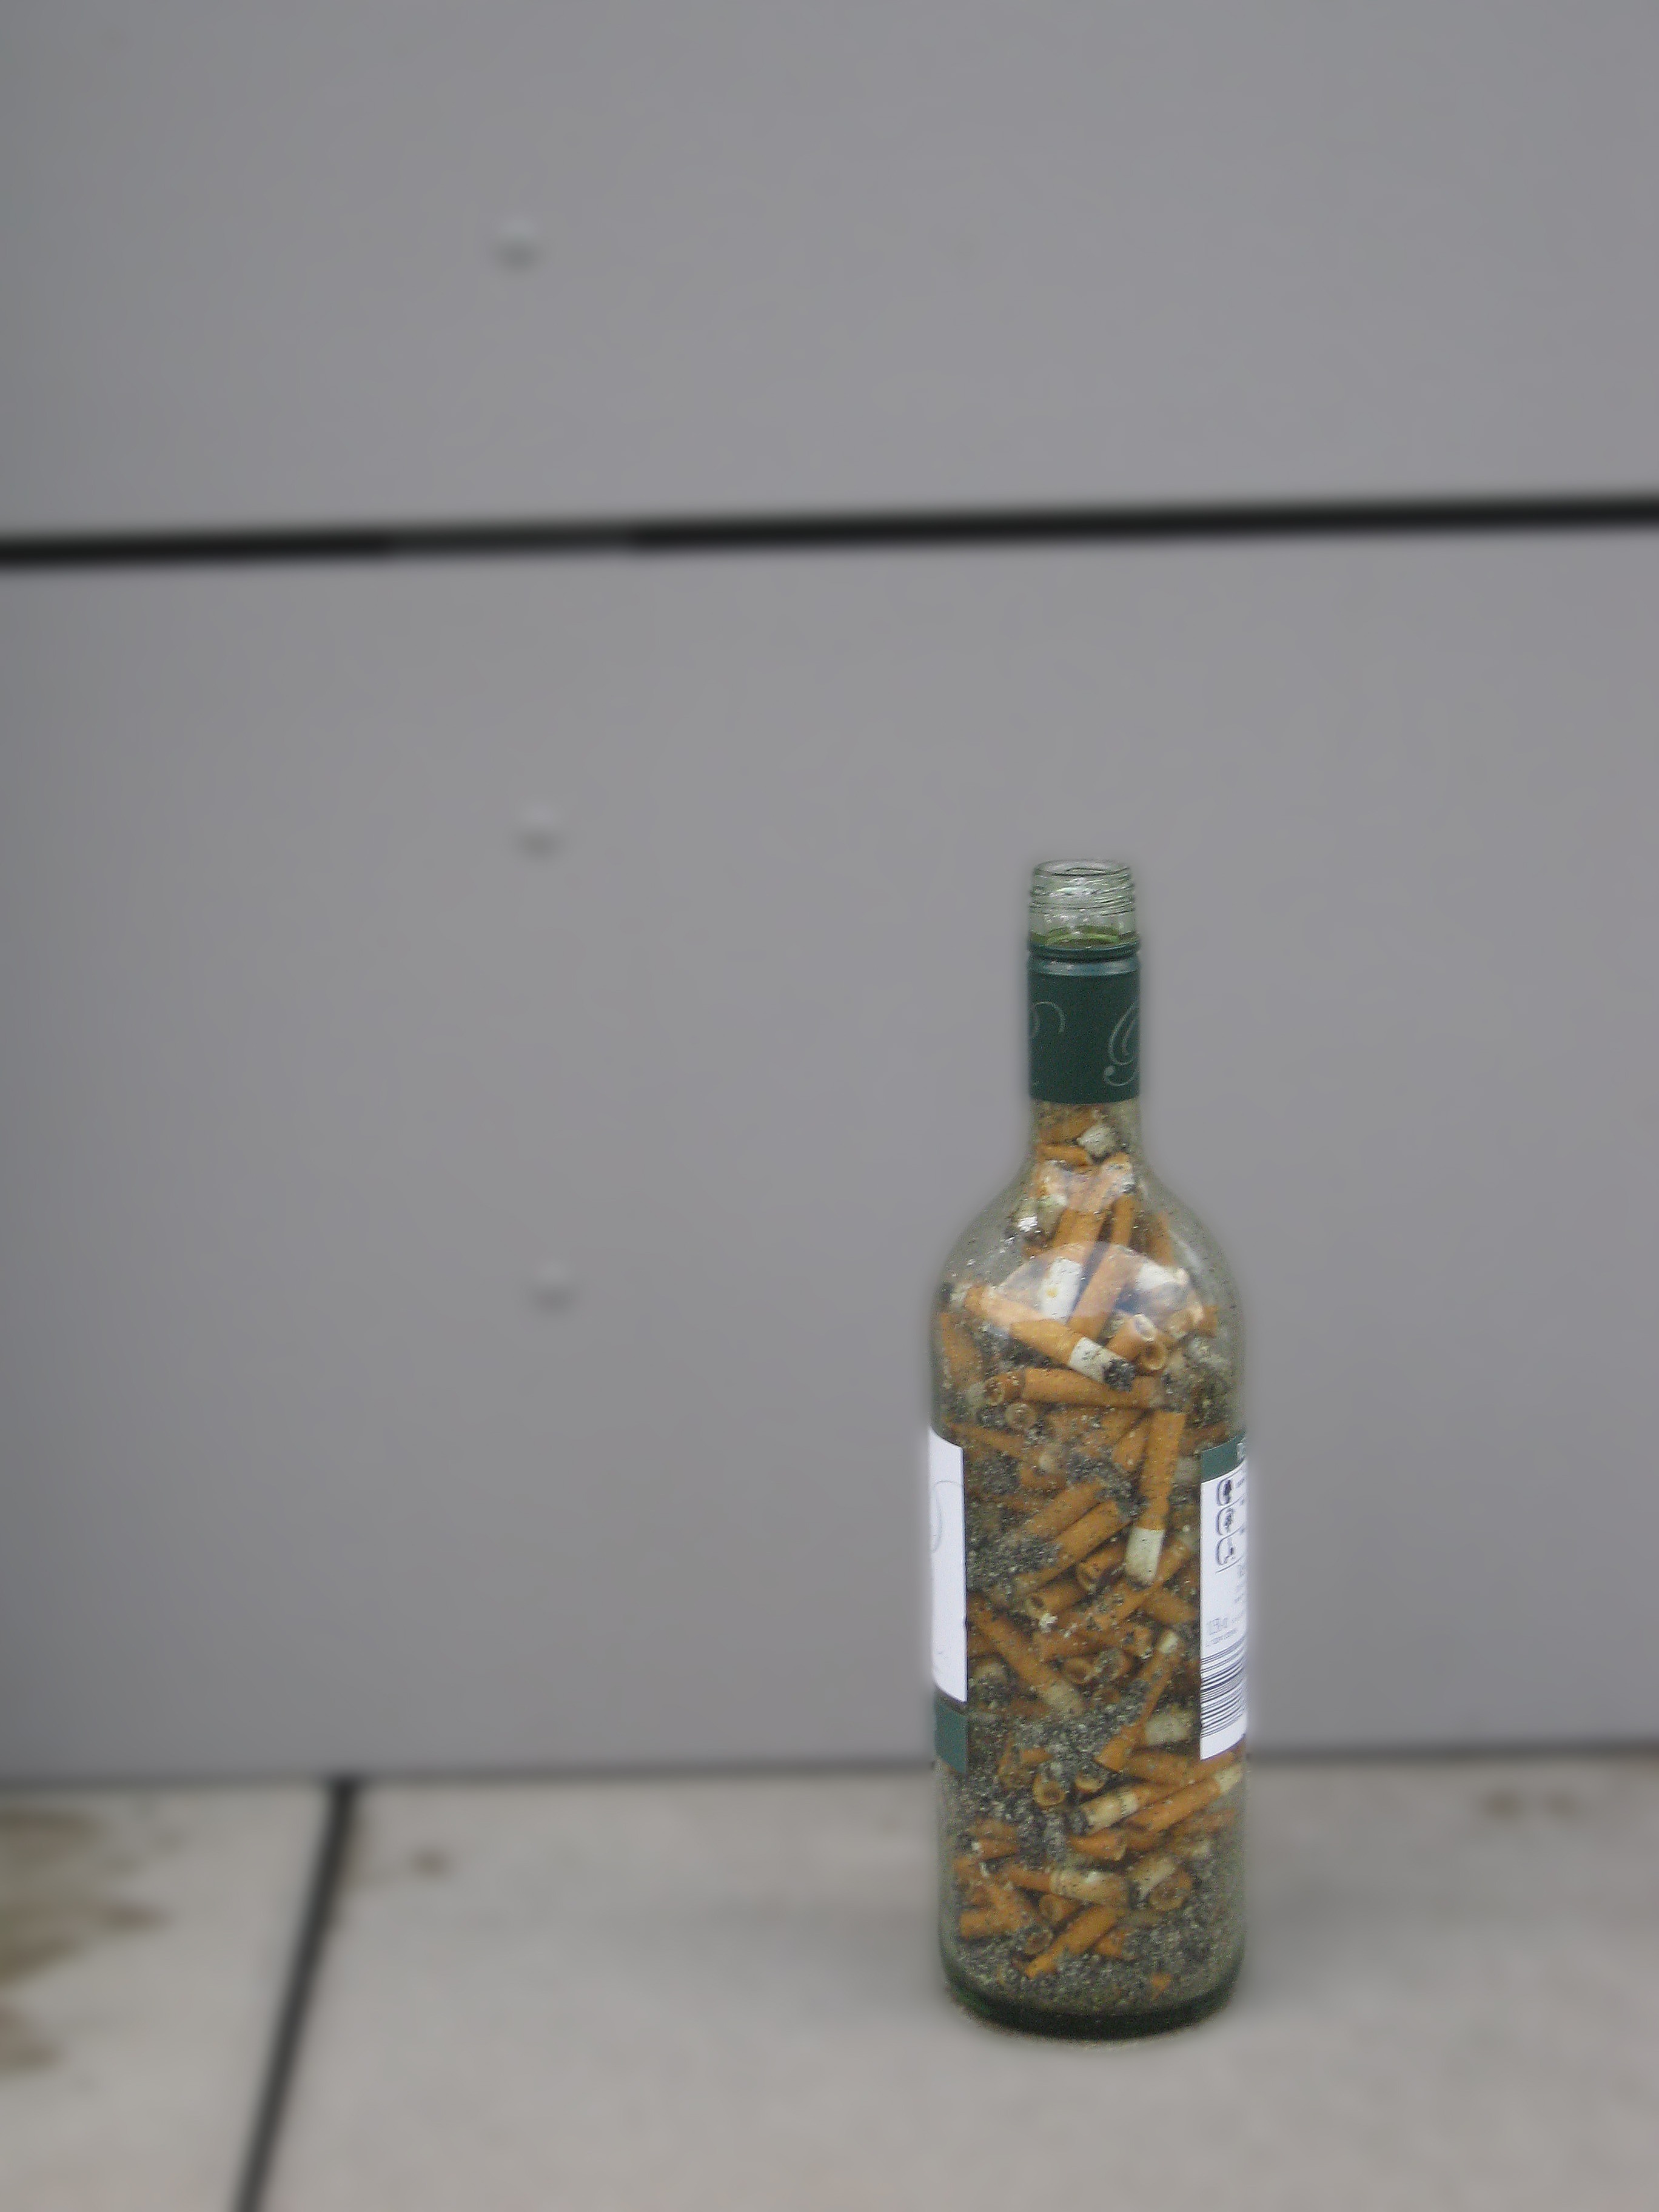
glass, gift, drink, bottle, alcohol, wine bottle, glass bottle, focus, cigarettes, whisky, liqueur, addiction, tobacco, drugs, alcoholic beverage, ashtray, dependency, distilled beverage, drinkware